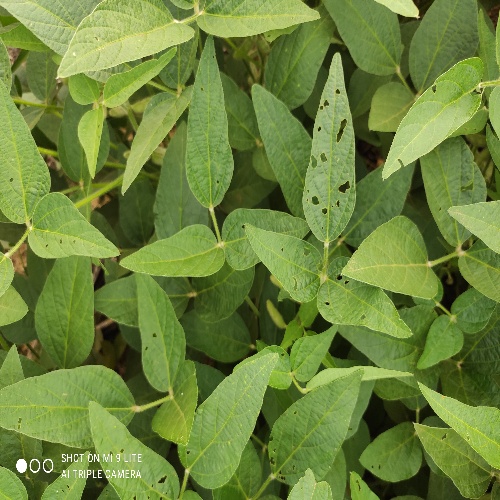
Label: Caterpillar